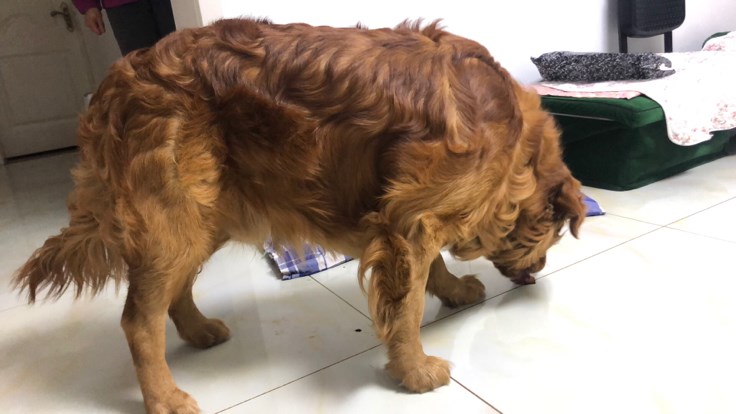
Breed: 5355-n000126-golden_retriever